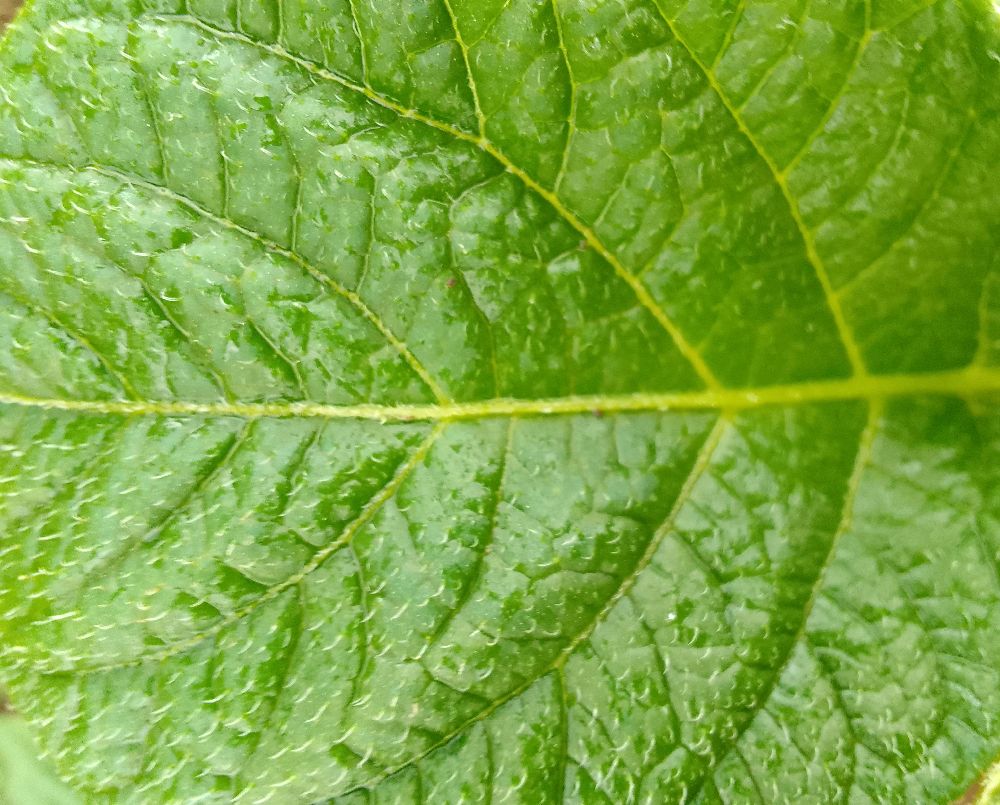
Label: Healthy